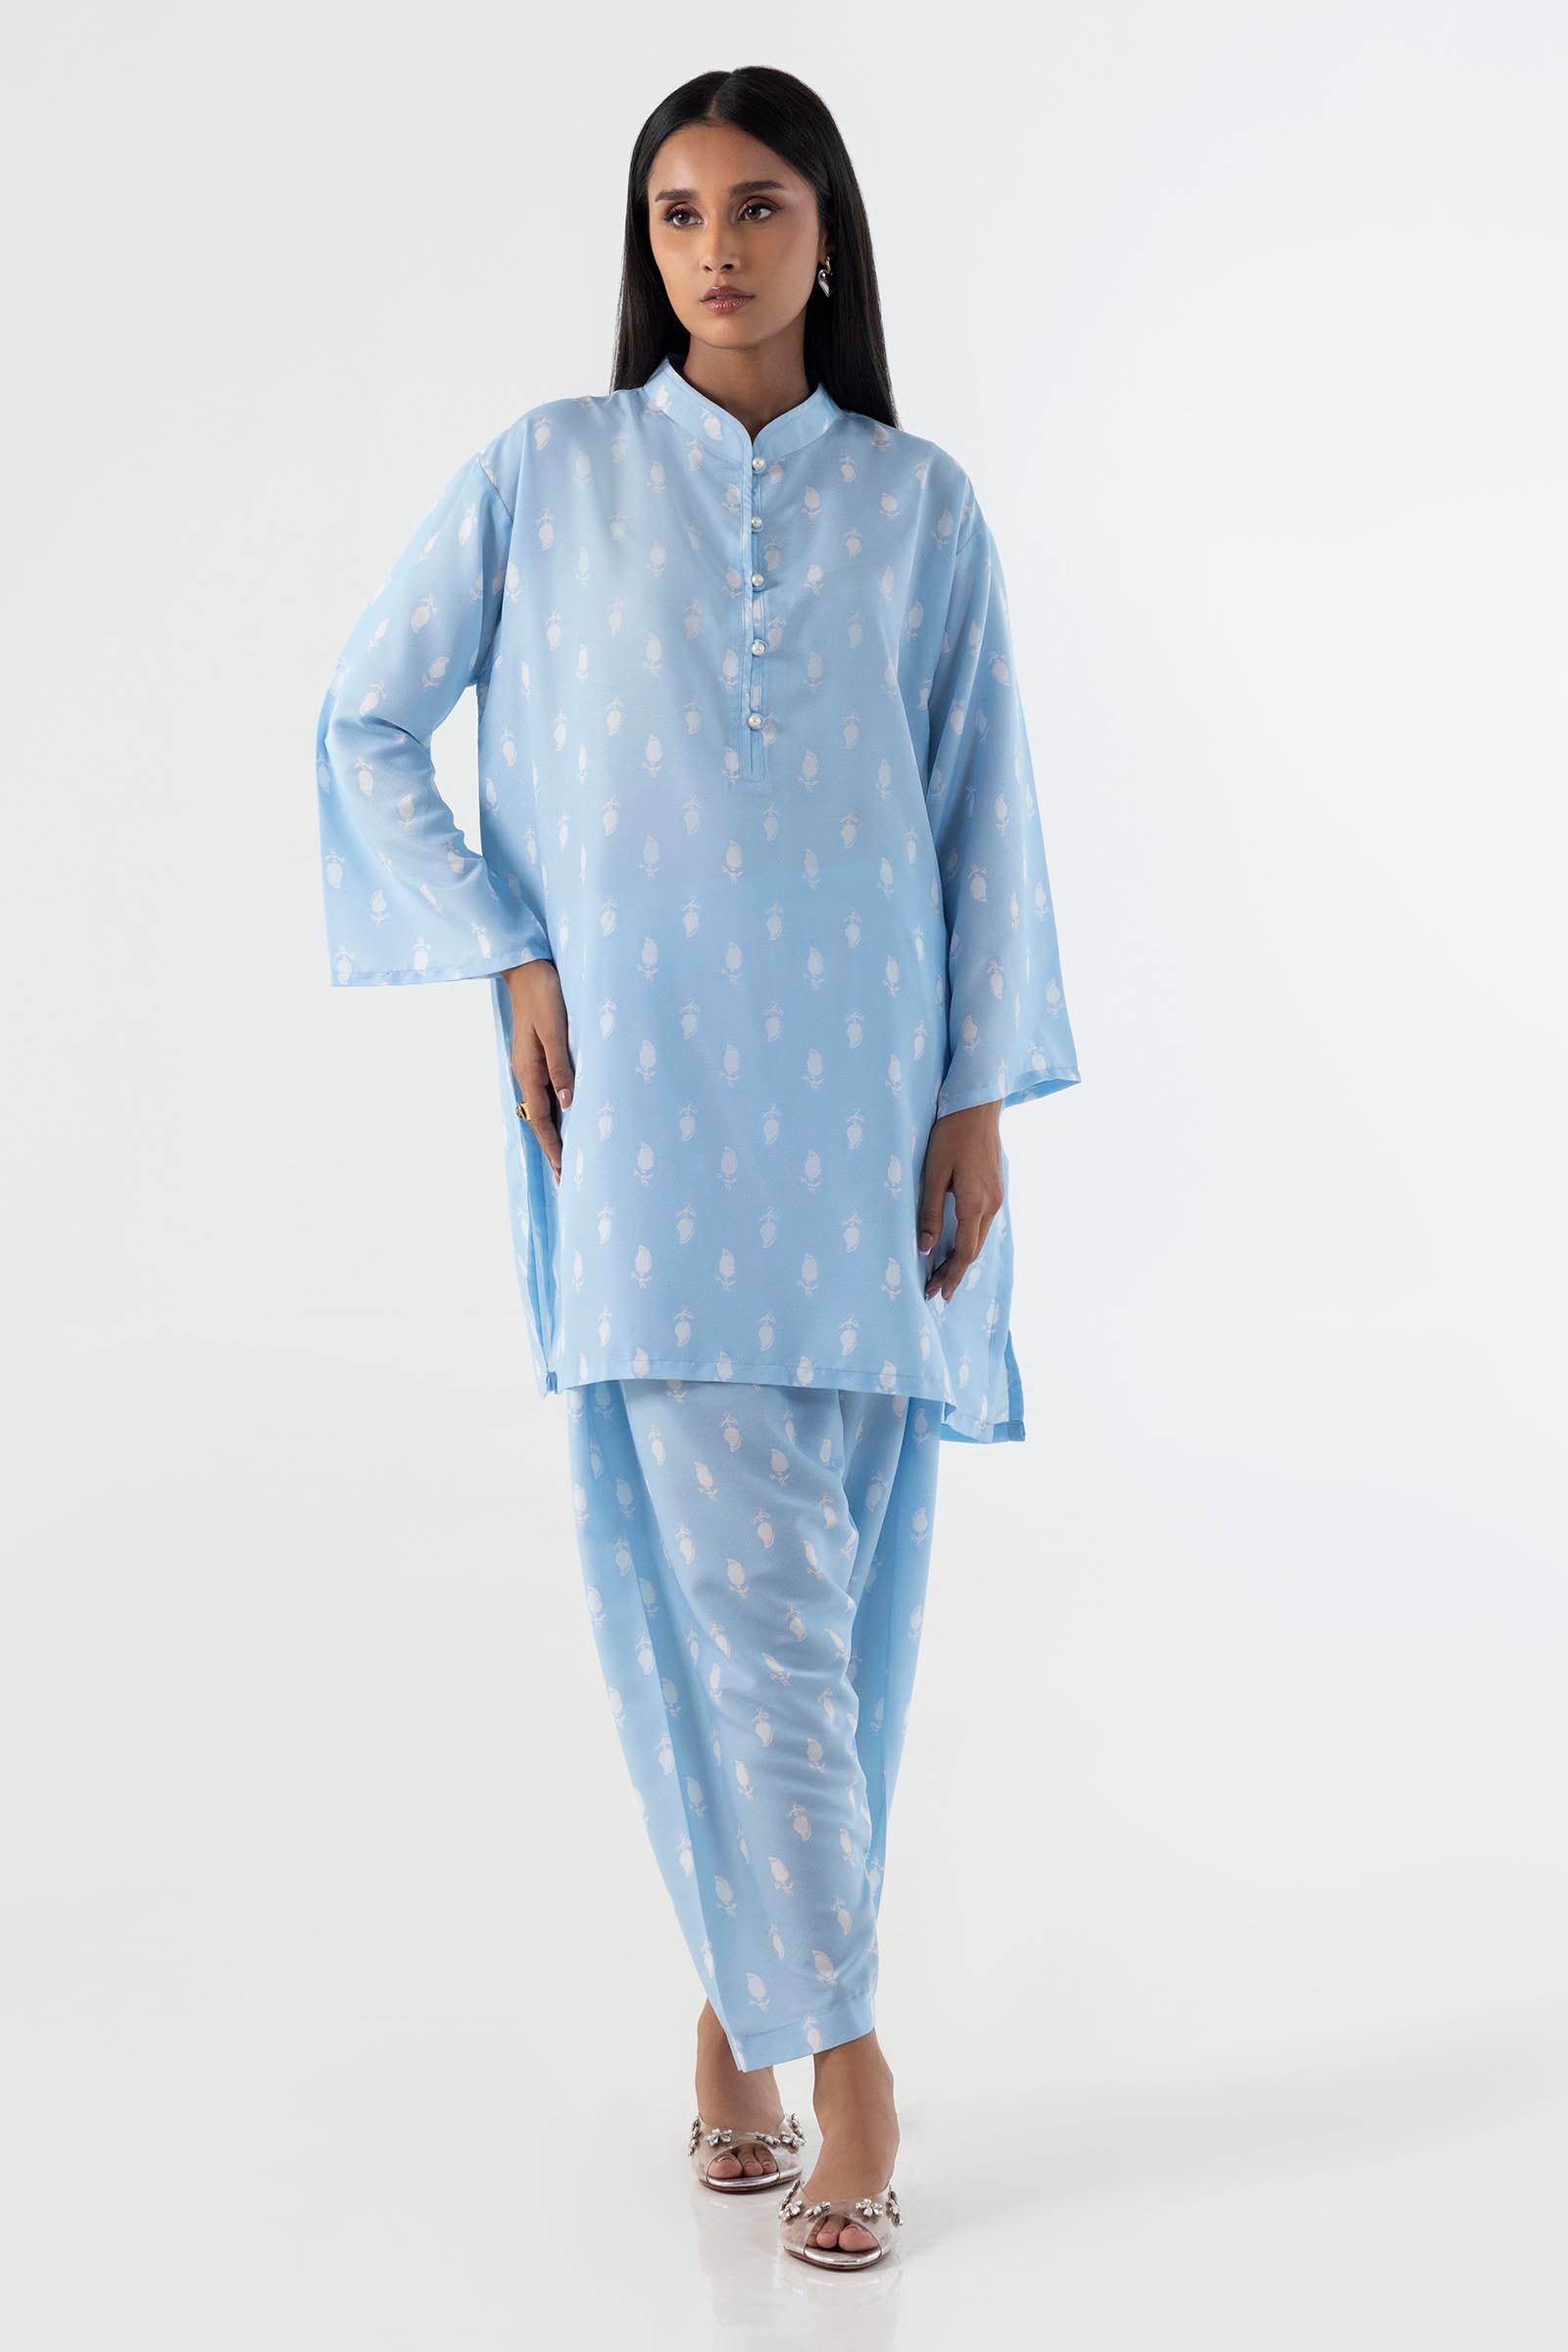
blue multi kurta pants